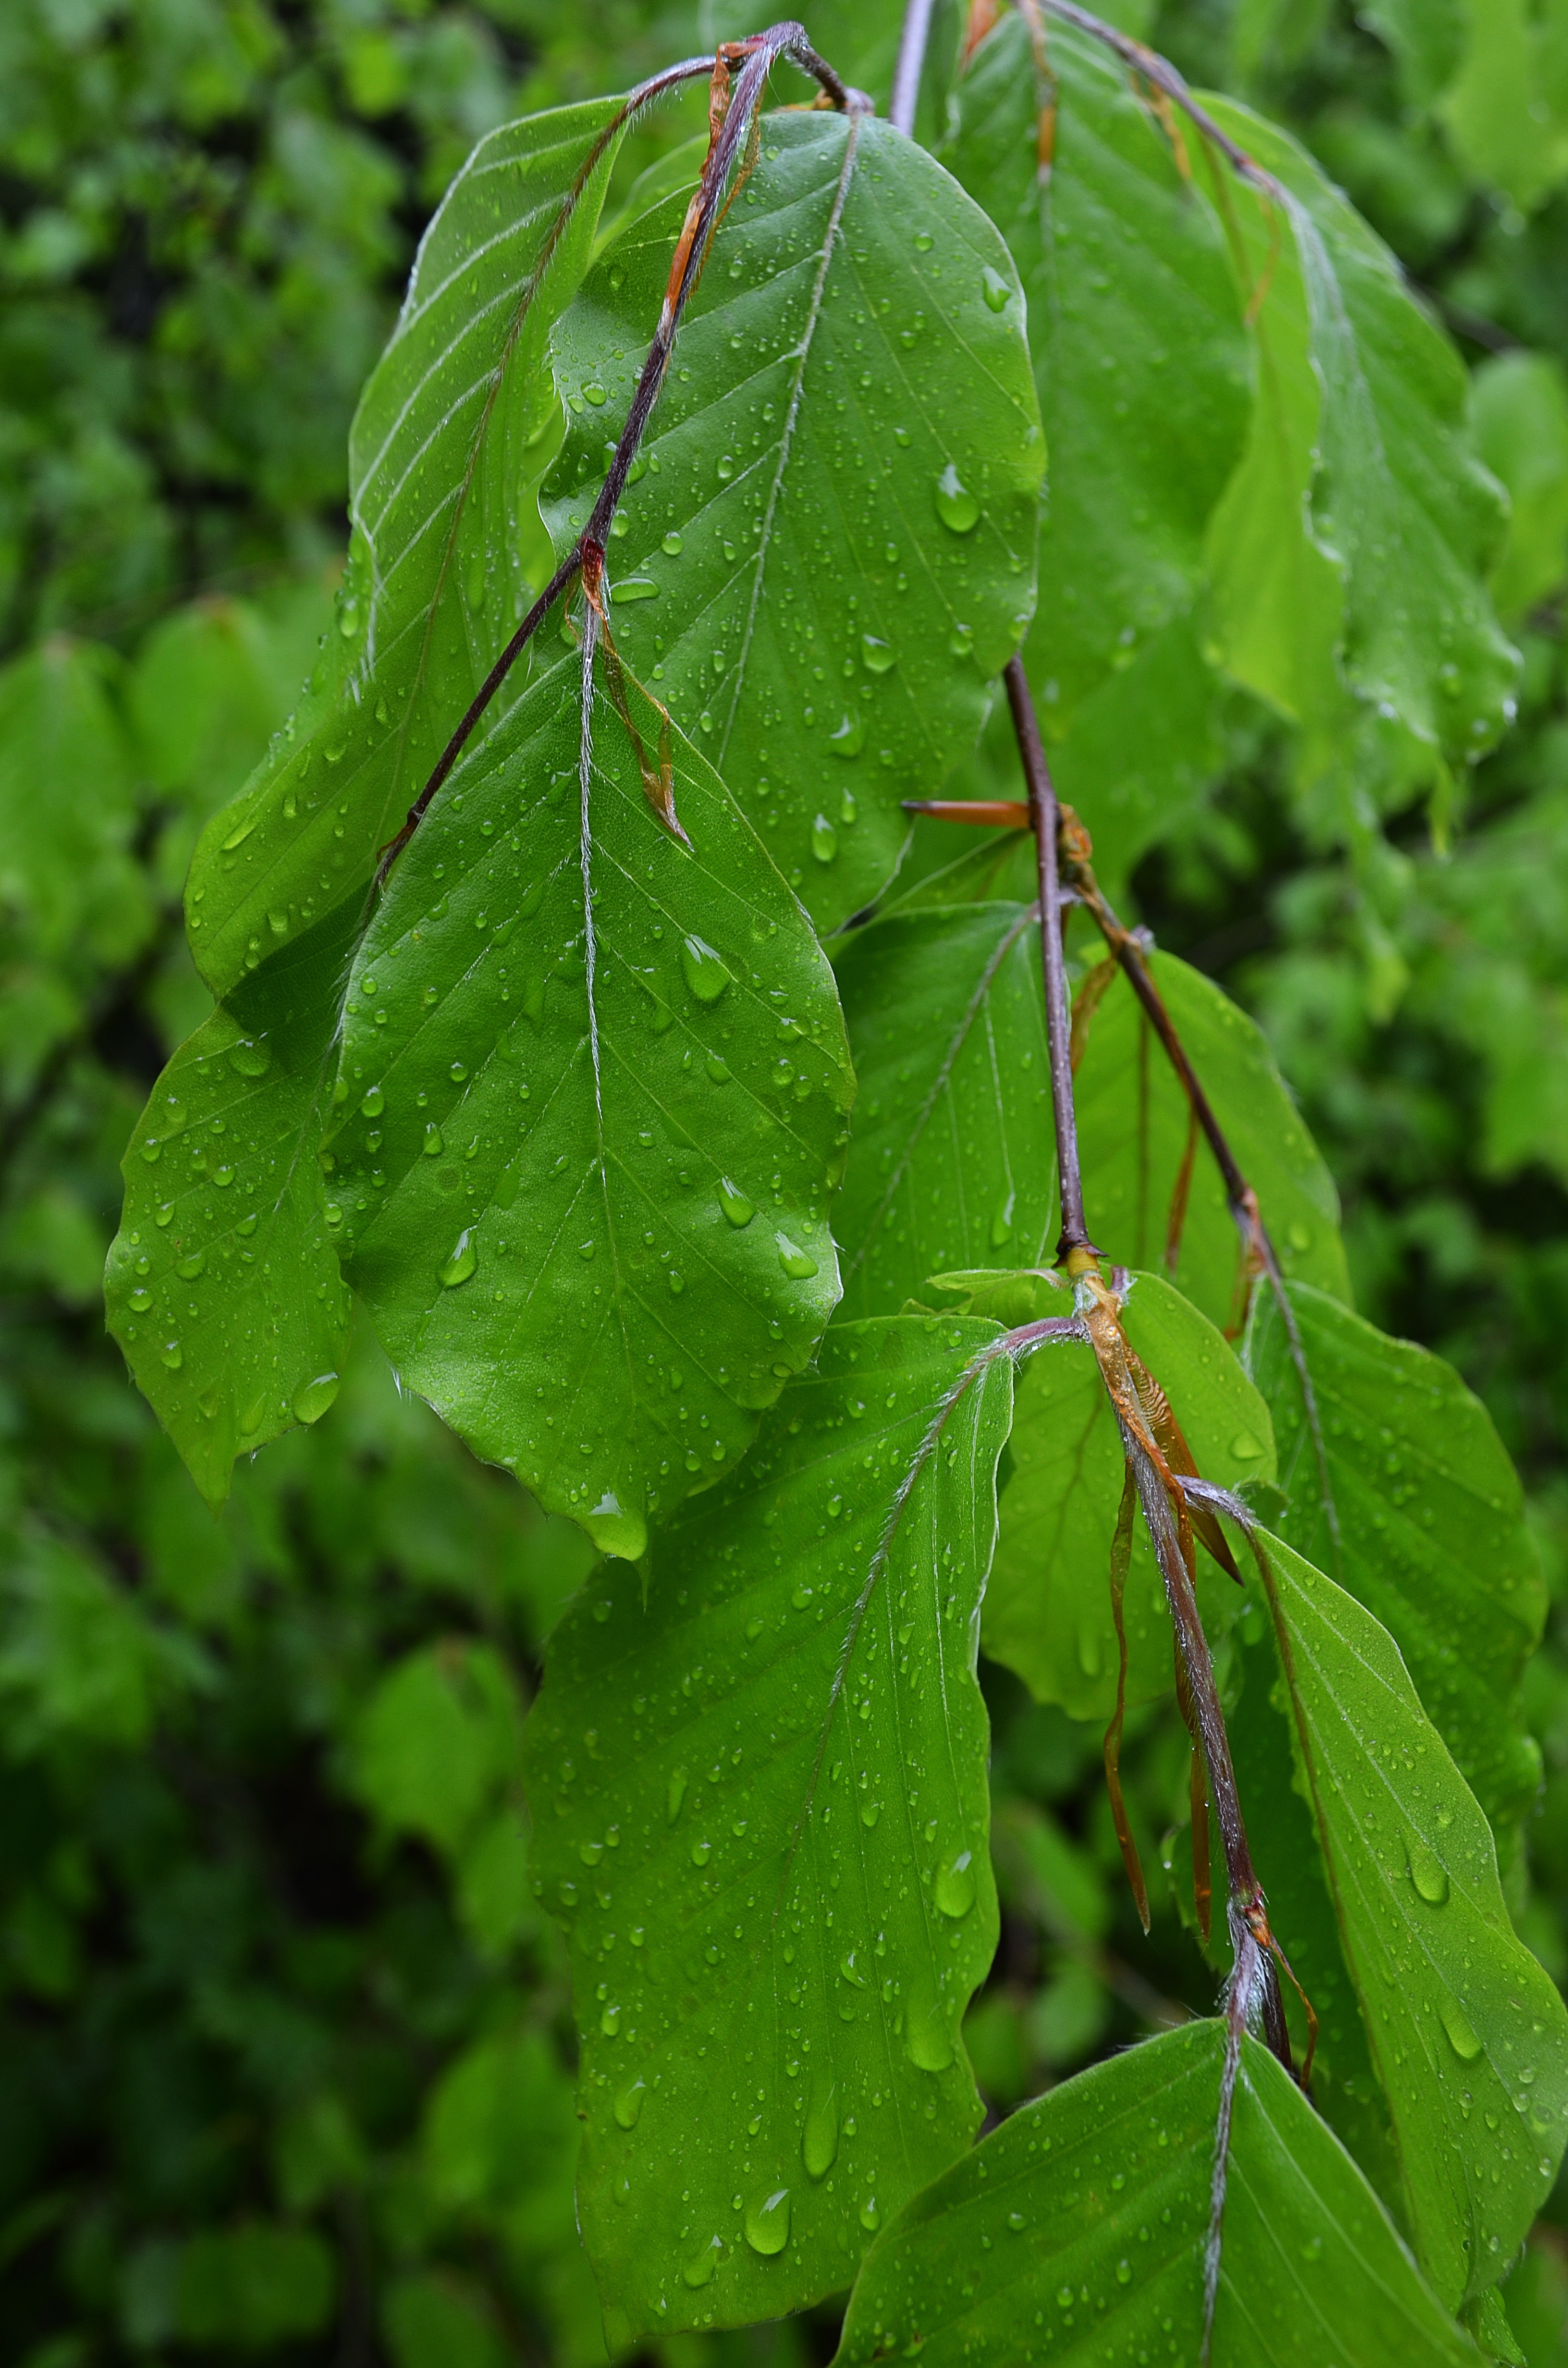
tree, nature, forest, branch, plant, fruit, leaf, flower, foliage, food, spring, green, produce, birch, botany, closeup, flora, maple tree, vegetation, shrub, deciduous, sprig, beech, flowering plant, woody plant, land plant